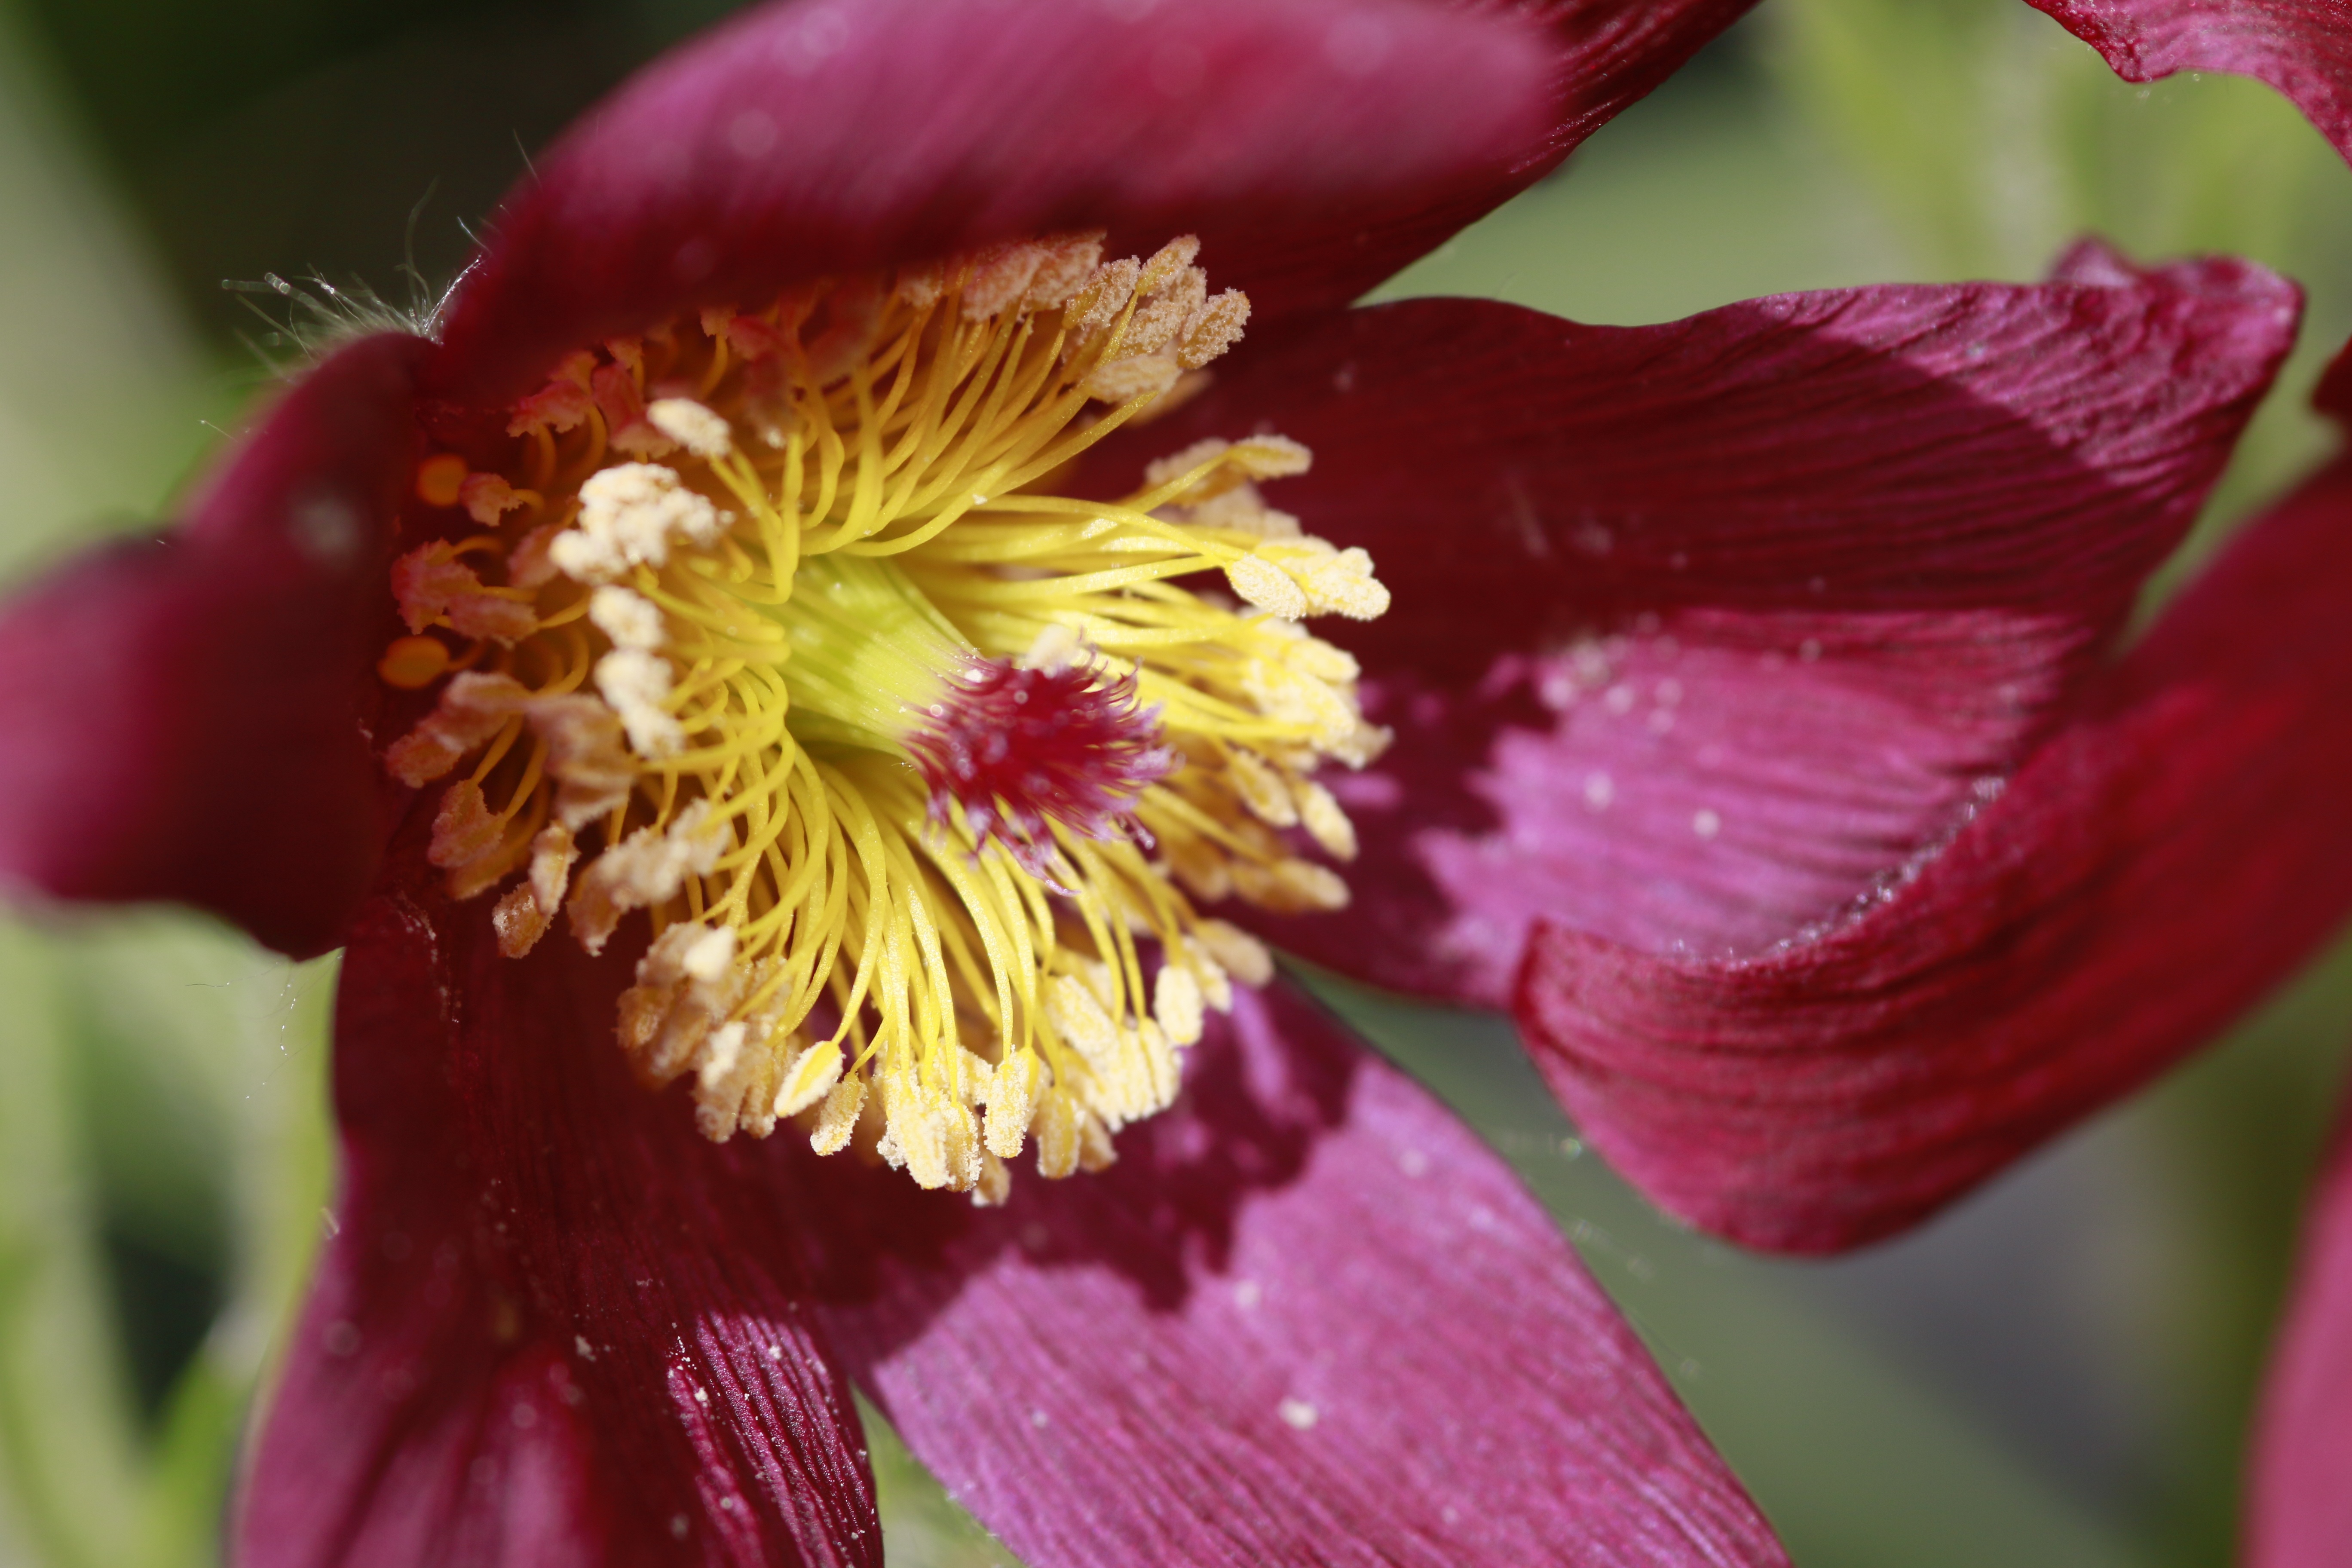
nature, blossom, plant, photography, flower, petal, floral, pollen, spring, red, botany, yellow, garden, flora, botanical, close up, outdoors, petals, stamen, beauty, macro photography, flowering plant, land plant